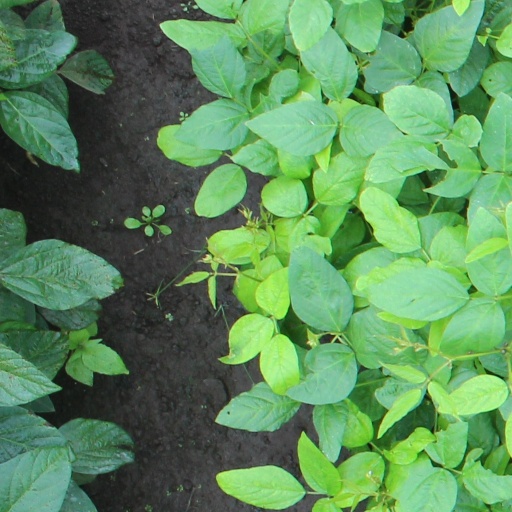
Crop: soybean